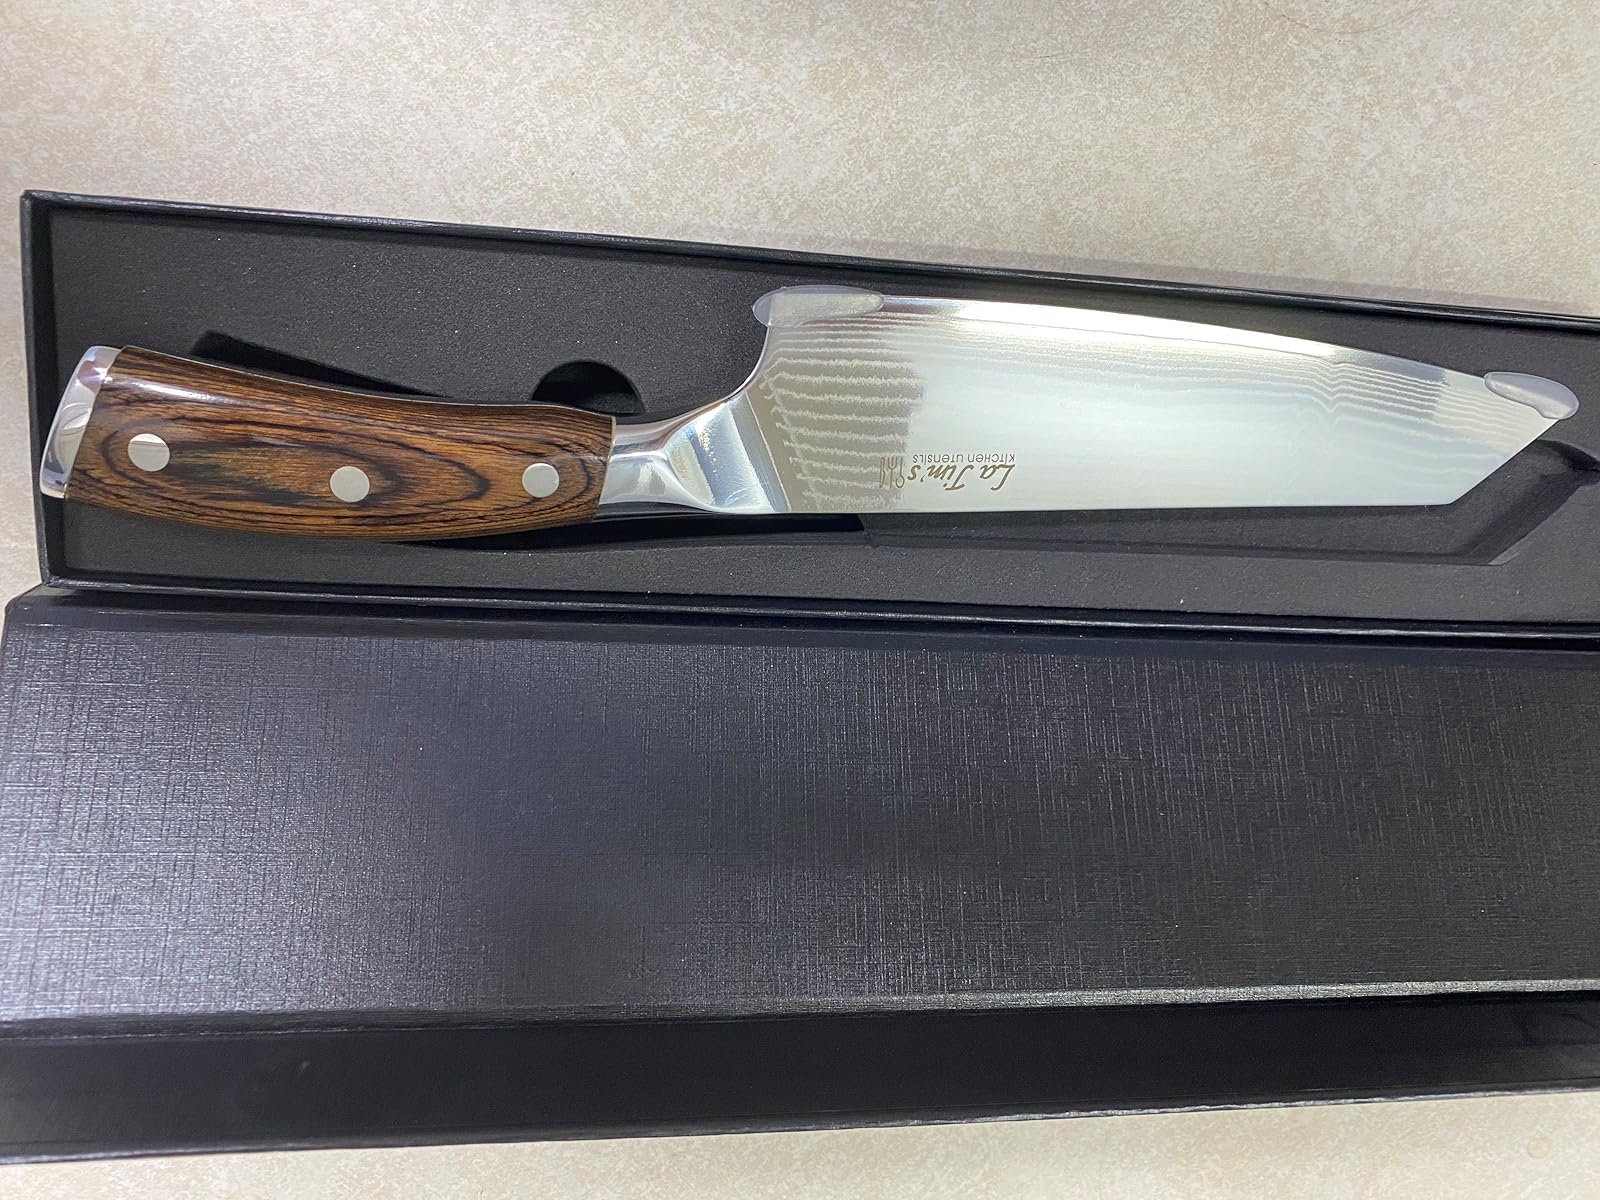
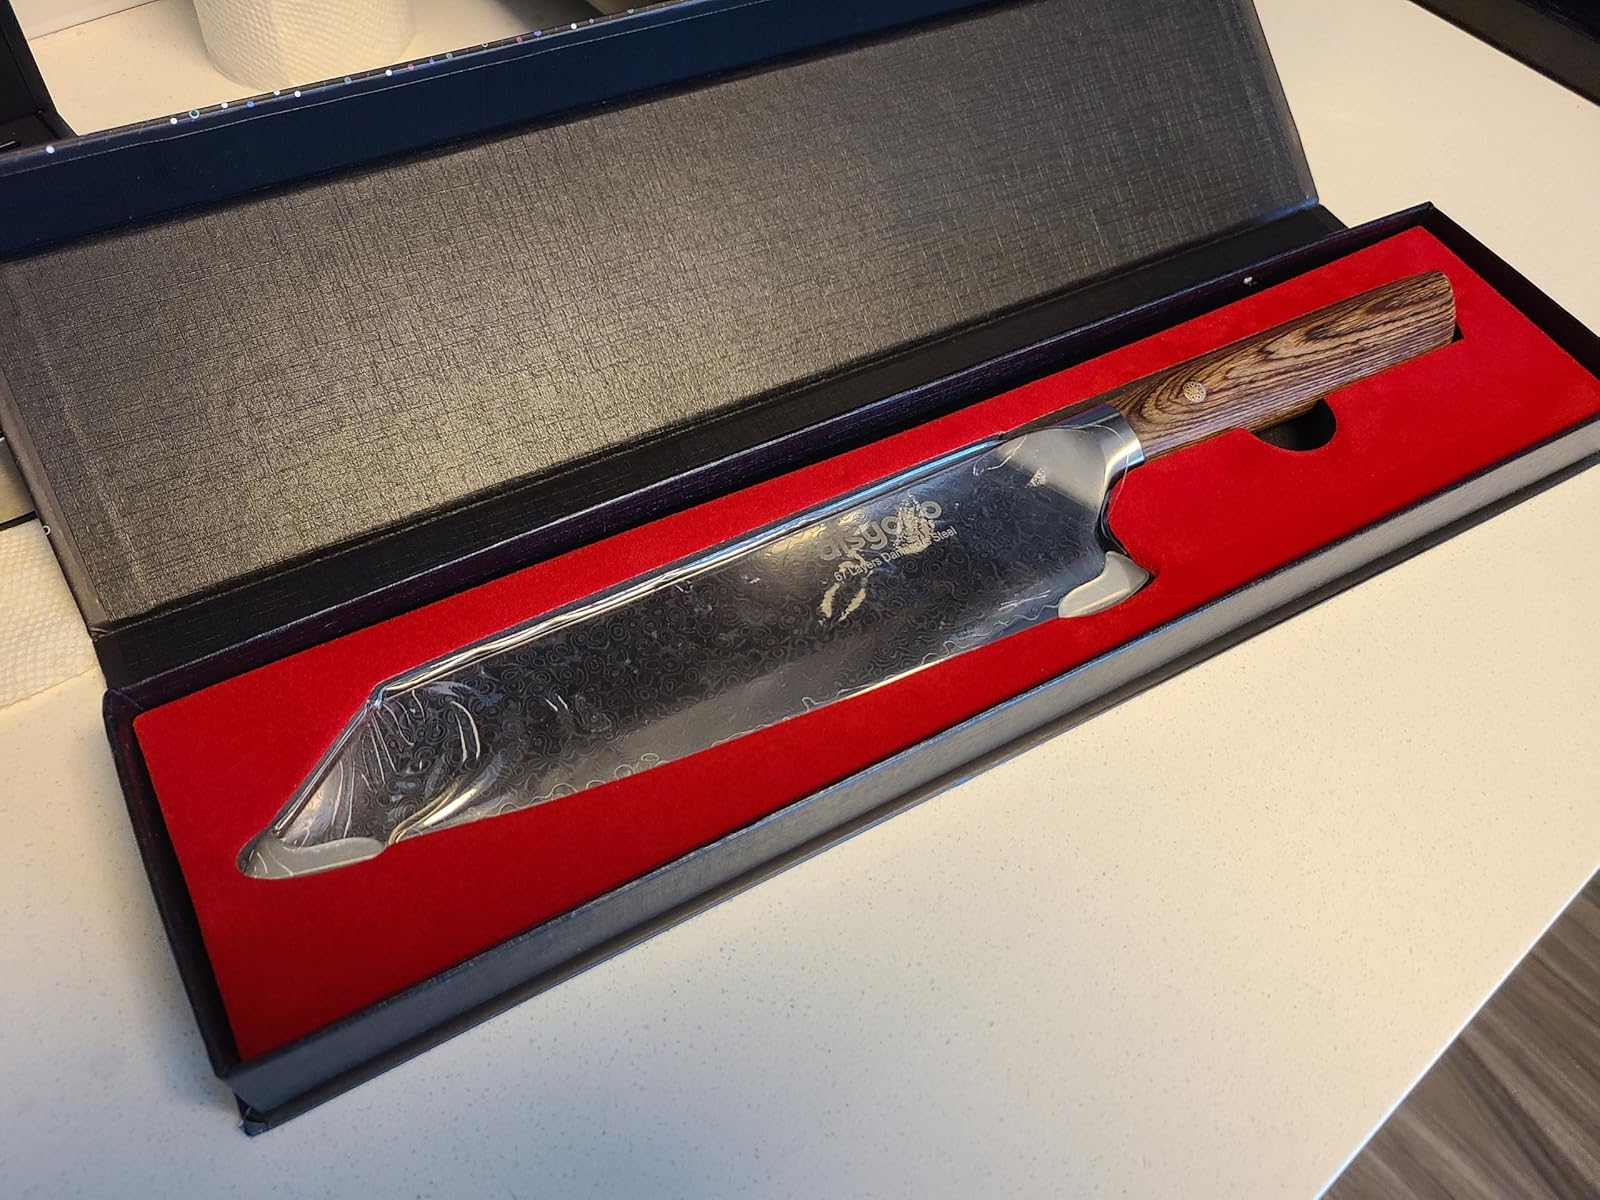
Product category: items_knife
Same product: no